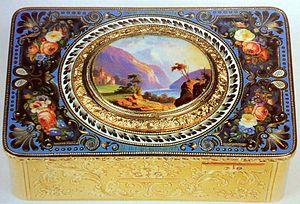
Un objet d’art est une œuvre d'art en trois dimensions et généralement de petite taille, de qualité et de finition supérieures dans le domaine des arts décoratifs, tels que les articles de métallurgie, avec ou sans émail, les petites sculptures, les figurines et des plaquettes, de toutes matières, y compris les gemmes gravés, les sculptures en pierre dure, les sculptures en ivoire, la porcelaine et le verre non utilitaires, de même qu’une vaste gamme d’objets pouvant également être classés comme antiquités, comme les petites horloges, les montres, les boîtes en or et parfois des textiles, en particulier les tapisseries, voire les belles reliures de livres.